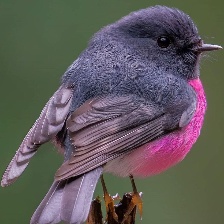
Species: PINK ROBIN
Scientific name: PETROICA RODINOGASTER
ImageNet parent category: robin